In Memoriam (photograph)

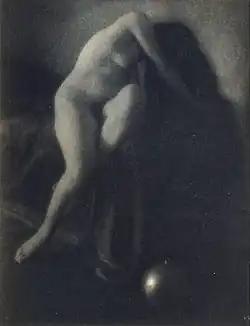
"In Memoriam" (1904) by Edward Steichen

In Memoriam is a black-and-white photograph by American photographer Edward Steichen, from 1904. It is one of his best-known pictorialist works and is a nude portrayal of a deceased female model, hence its title.